Gabriel's horn

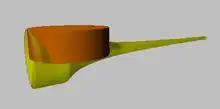
Torricelli's proof demonstrated that the volume of the truncated acute hyperbolic solid and added cylinder is the same as the volume of the red cylinder via application of Cavalieri's indivisibles, mapping cylinders from the former to circles in the latter with the range formula_7, which is both the height of the latter cylinder and the radius of the base in the former.

Torricelli's original non-calculus proof used an object, slightly different to the aforegiven, that was constructed by truncating the acute hyperbolic solid with a plane perpendicular to the "x" axis and extending it from the opposite side of that plane with a cylinder of the same base.